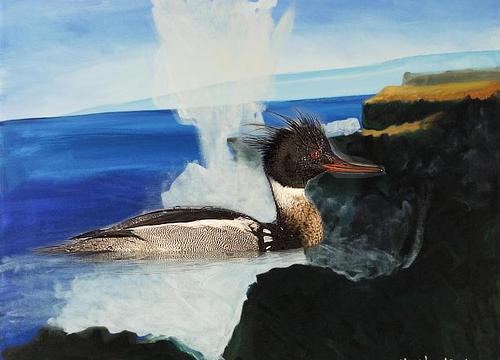
Bird species: Red_breasted_Merganser
Bird type: waterbird
Background: water